Pineau d'Aunis

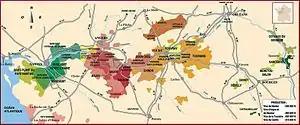
Pineau d'Aunis has been grown throughout the Loire Valley.

Historically Pineau d'Aunis has been grown throughout the Loire Valley and Centre-Val de Loire region of France with plantings in the Indre-et-Loire, Loir-et-Cher, Loiret, Maine-et-Loire, Sarthe and Vienne departments. Today it is most closely associated with the Anjou and Touraine region of the middle Loire where it is a permitted grape variety in several AOCs including Anjou, Saumur, Touraine, Valençay, Coteaux du Loir and Coteaux du Vendômois.